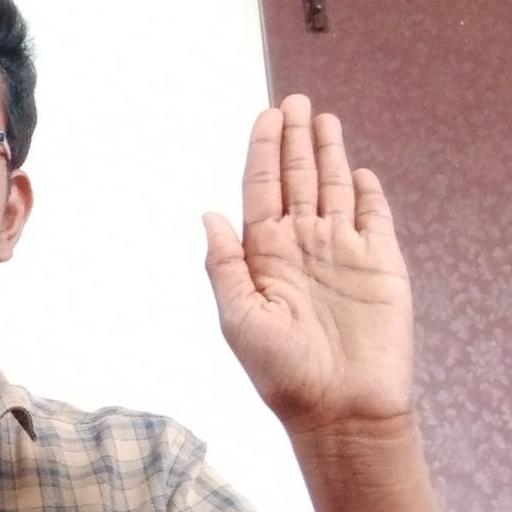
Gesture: stop